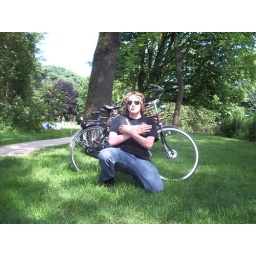
throwin up my colorz in front of my bad boy hog